Jewish Museum of Turkey

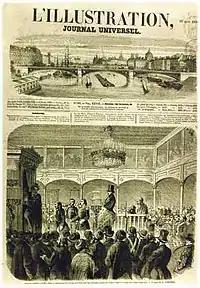
In September 1856 a ceremony was held at the Zülfaris Synagogue commemorating Jewish soldiers in the French army who fought and fell alongside the Ottomans against the Russians during the Crimean war. A military unit under the command of Staff Colonel Garbi Bey was present at this ceremony.

The museum building, formerly known as Zülfaris Synagogue, was restored and remodelled to suit a museum. There is evidence that a synagogue existed in 1671, and its foundations suggest that another structure was built during the colony of the Republic of Genoa. It was recorded as "Holy Sinavi (Synagogue) in Galata" or "Kal Kadoş Galata", it was called as "Zülfaris" which is thought to have derived from the Persian word "Zülf-ü Arus", meaning "the fringe of a bride". However the actual building was re-erected over its original foundations presumably in the early 19th century, probably in 1823.